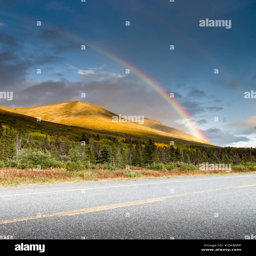
autumn and rainbows along road